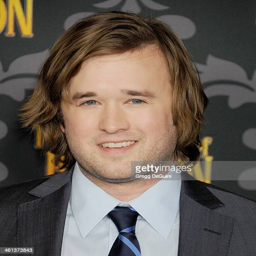
actor arrives at the premiere